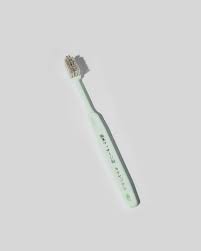
Waste category: trash